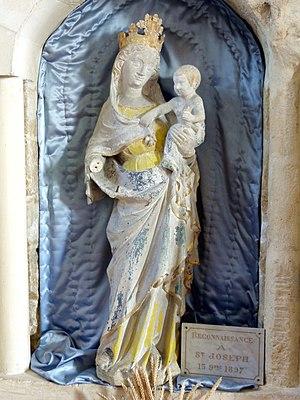
Vierge à l'Enfant en pierre du second quart du XIVe siècle.
L'église Saint-Denis est une église catholique paroissiale située à Bornel, dans le département de l'Oise, en France. Sa fondation remonte à l'époque mérovingienne, et son vocable lui a probablement été donné par l'abbaye de Saint-Denis, qui est le seigneur du village. Le collateur de la cure est néanmoins le prieuré Sainte-Madeleine de Bornel, qui dépend de l'abbaye de Vézelay. La partie la plus ancienne de l'église actuelle est la partie arrière du chœur, qui est de style roman, et date de la fin des années 1140. Le plan en hémicycle de la chapelle latérale sud peut être ramené à une potentielle absidiole romane. Pendant le dernier quart du XIIᵉ siècle, un collatéral gothique fut ajouté au nord du chœur. Les grandes arcades de la nef non voûtée sont construites au tout début du XIIIᵉ siècle. Sous la guerre de Cent Ans, l'église subit apparemment des destructions importantes, car elle est en grande partie reconstruite à la fin du XVᵉ siècle, dans un style flamboyant plutôt rustique. Enfin, les piles du clocher sont reprises au XVIIᵉ ou XVIIIᵉ siècle, et le collatéral sud est remanié.